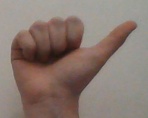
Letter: dhad